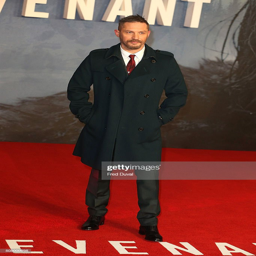
actor attends the uk premiere .